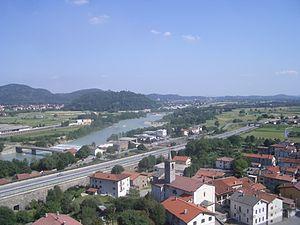
Quassolo est une commune de la ville métropolitaine de Turin dans le Piémont en Italie.